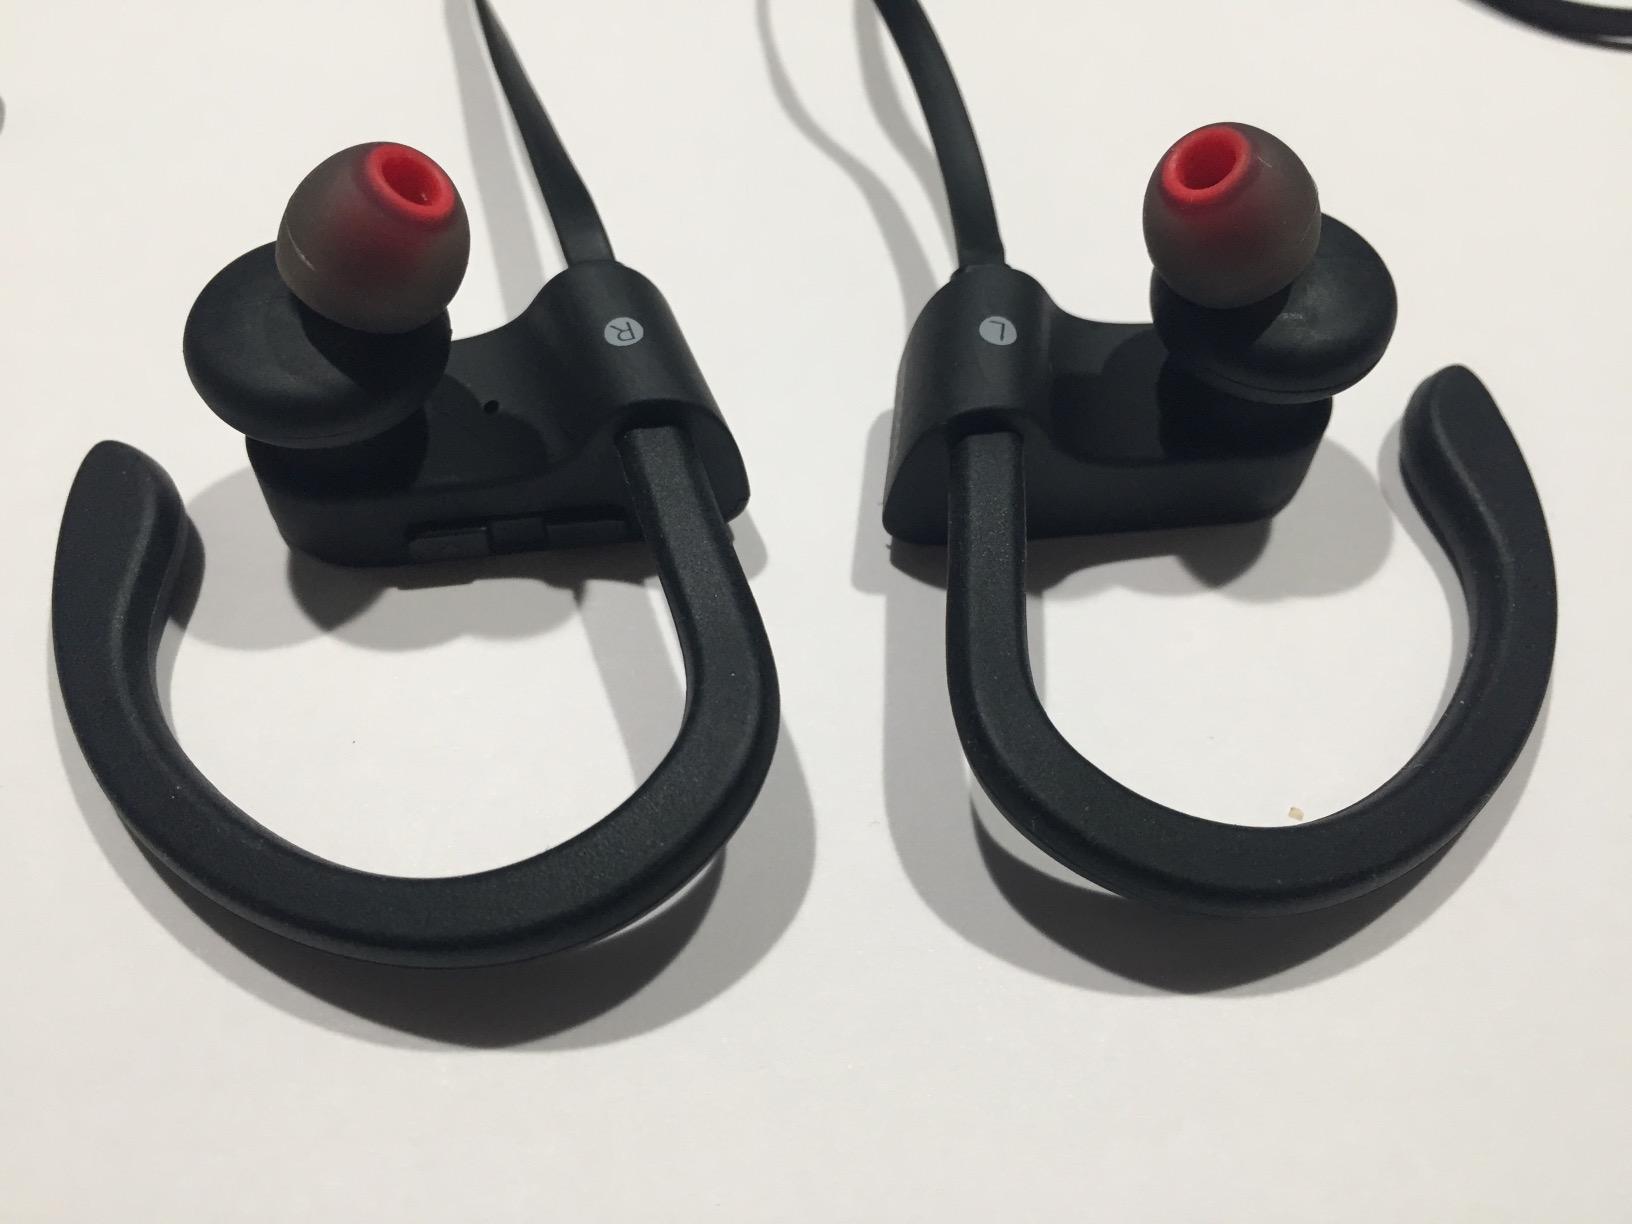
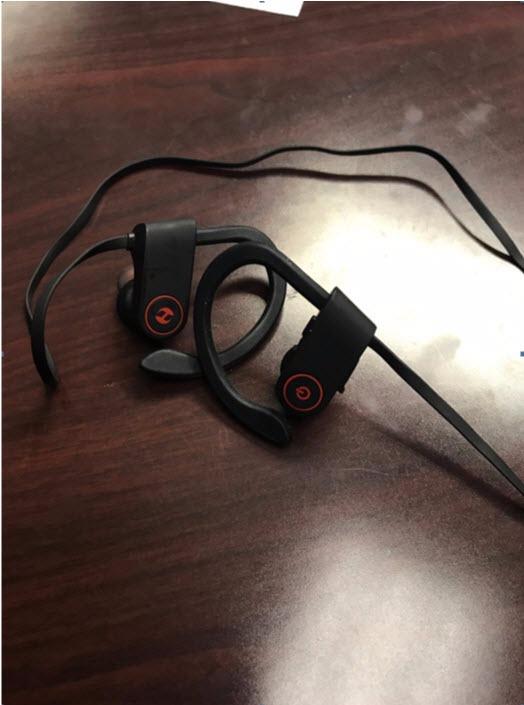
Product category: headphones
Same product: yes